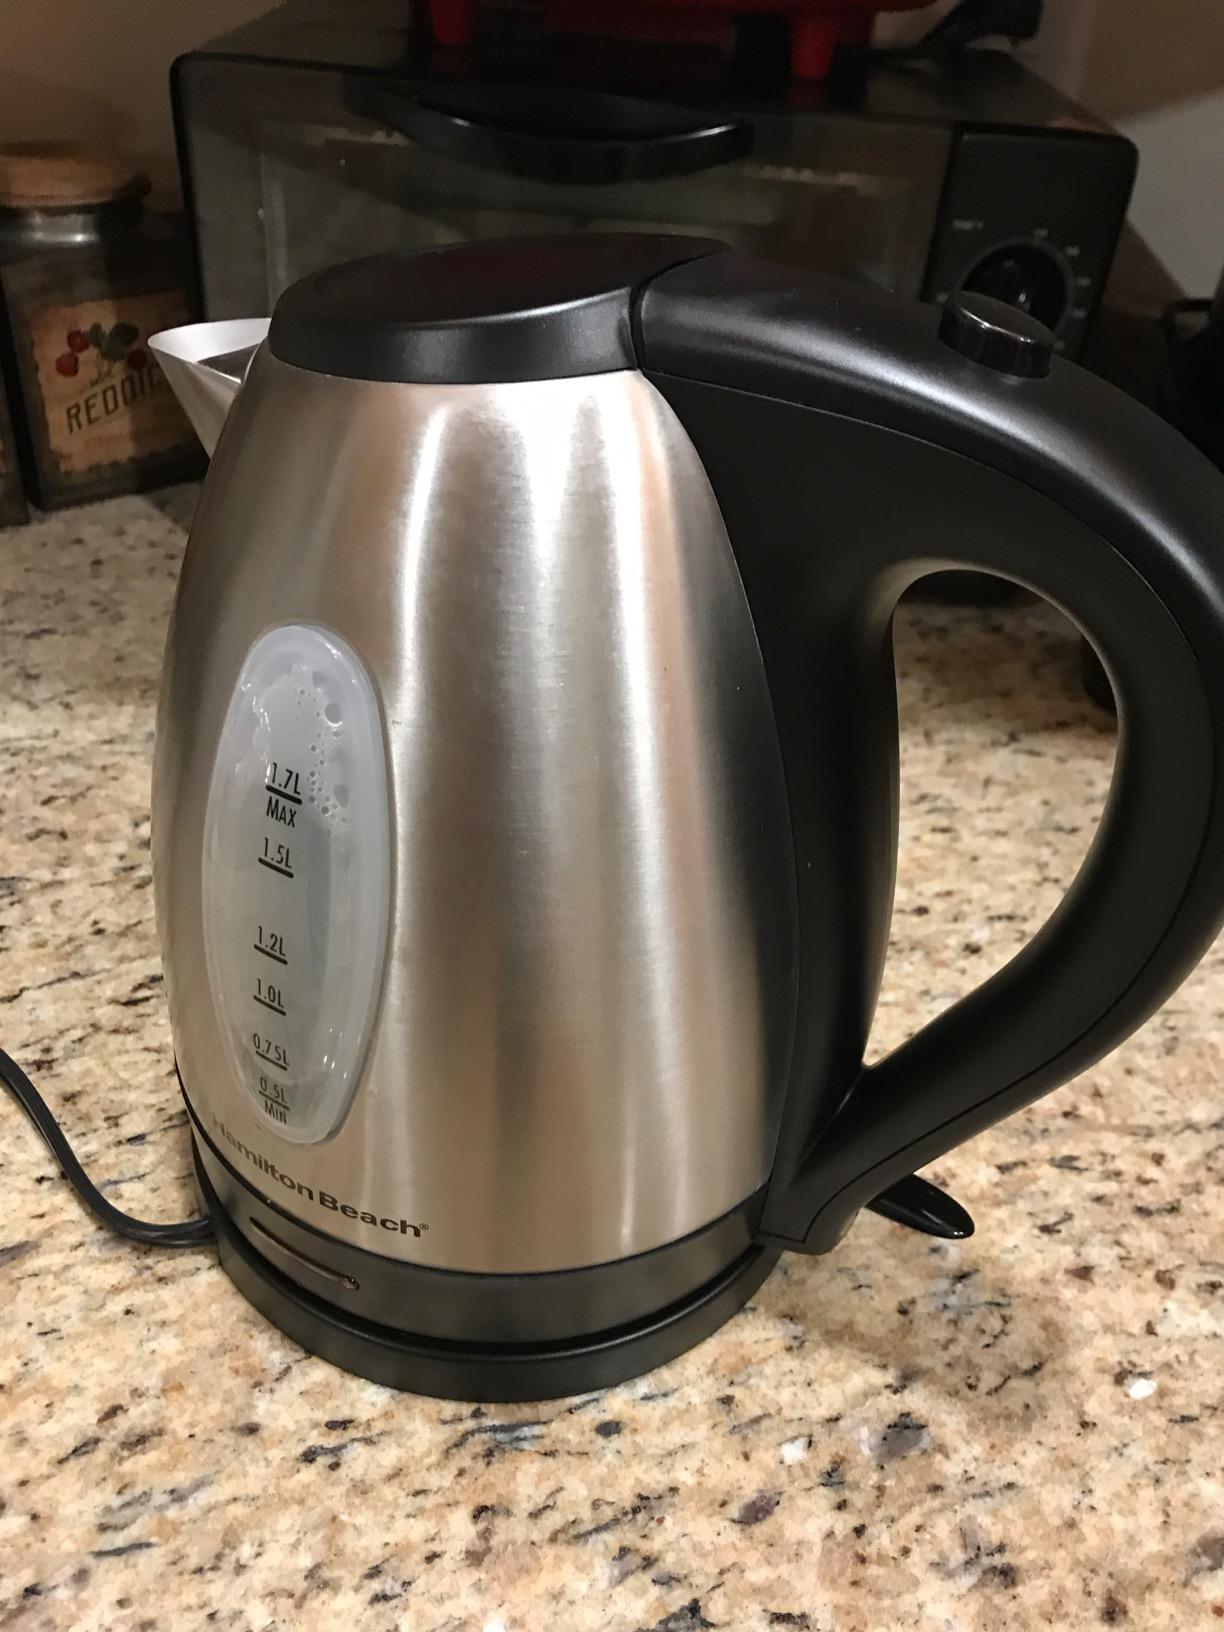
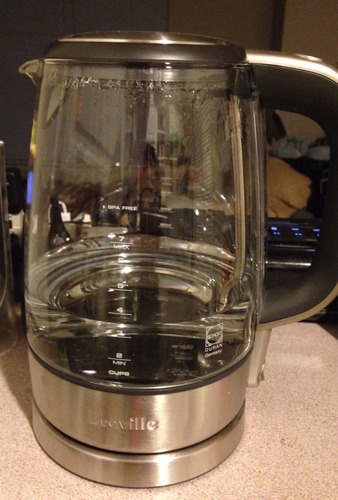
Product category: items_kettle
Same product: no